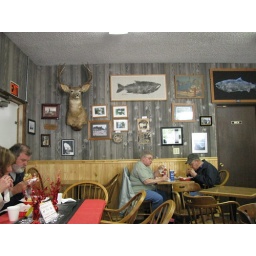
the woman in the green shirt called us crazy under her breath... gotta love the locals!